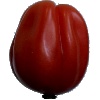
Label: Tomato Heart 1